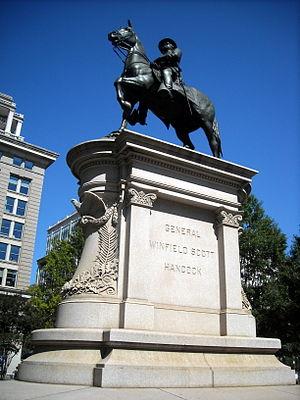
Winfield Scott Hancock est un militaire de carrière et général de l'US Army, le candidat du parti démocrate à l'élection présidentielle américaine de 1880. Il servit dans l'armée pendant quatre décennies, y compris lors de la guerre américano-mexicaine, puis comme général de l'Armée de l'Union lors de la guerre de Sécession. Surnommé par ses collègues « Hancock the Superb » il s'illustra particulièrement lors de la bataille de Gettysburg en 1863. Un historien militaire écrivit aucun autre général de l'Union ne maîtrisait ses hommes aussi parfaitement que Hancock par la seule force de leur présence. Ou comme un autre écrivit encore, ses talents de tacticien lui valurent l'admiration de ses adversaires qui le surnommèrent « la foudre de l'Armée du Potomac ». Après la guerre, Hancock participa à la Reconstruction du Sud, il fut gouverneur du cinquième district militaire du 29 novembre 1867 au 25 mars 1868, puis fut chargé du renforcement de la présence militaire sur la frontier de l'ouest.